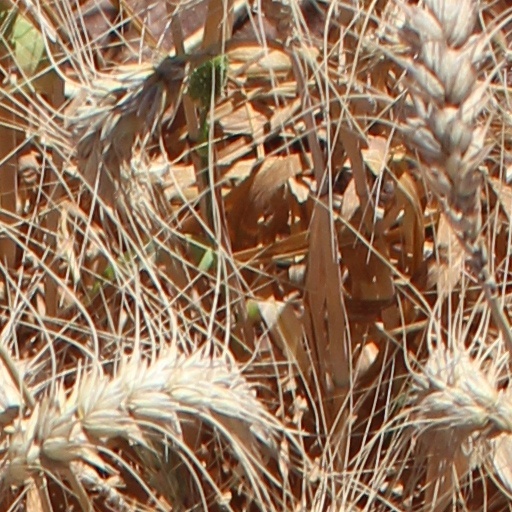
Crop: wheat